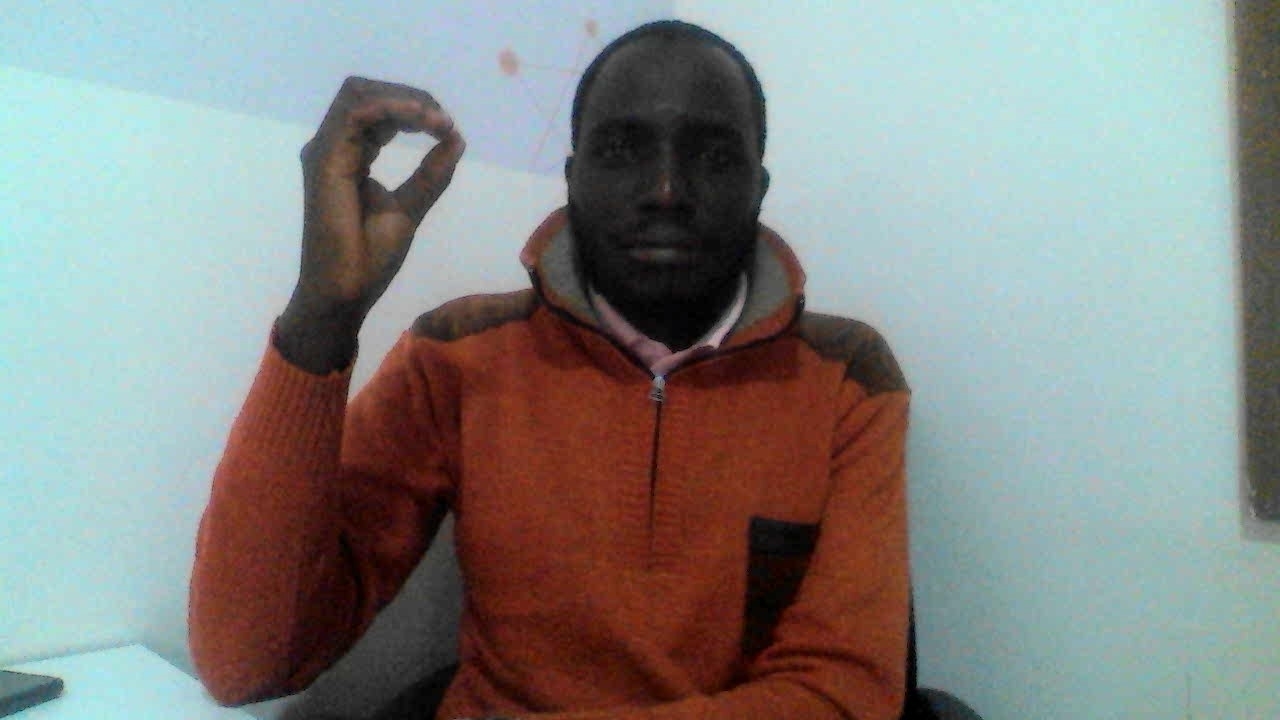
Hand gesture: grip